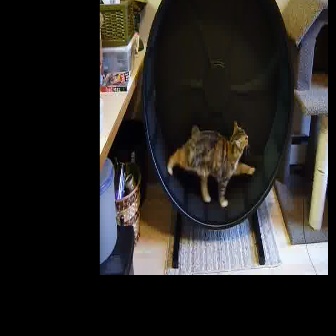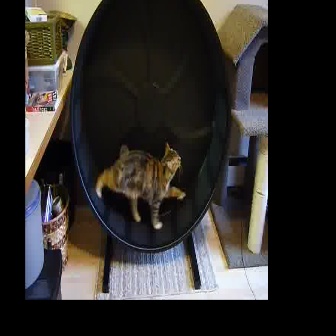
  Please identify the target specified by the bounding box [166,118,255,207] in the first image and locate it in the second image. Return the coordinates in [x_min,y_min,x_max,y_max] format.
Answer: [94,136,186,228]